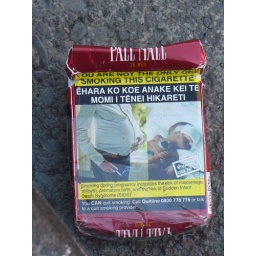
Dude.  Seriously.(Found on the street near the bus stop.)